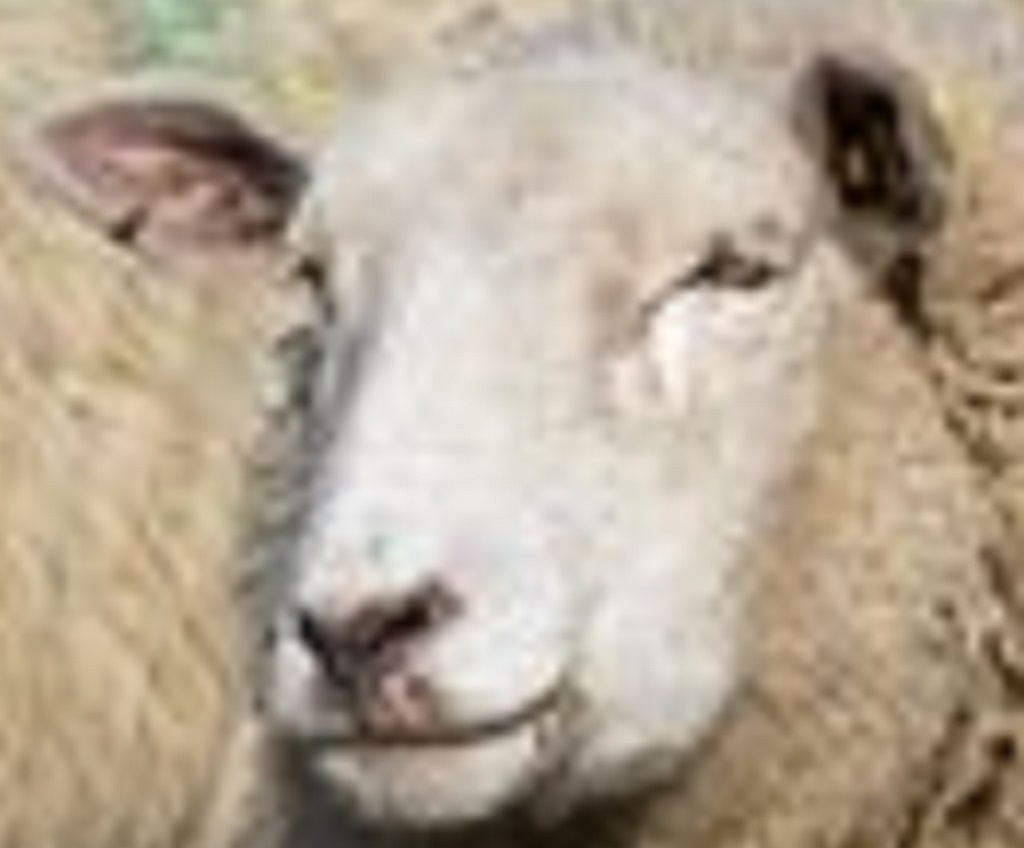
Label: no pain